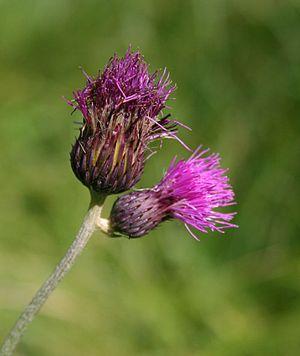
En raison de sa grande superficie, de sa position de carrefour entre différentes zones climatiques, et de sa variété géologique, le Massif central abrite une flore diversifiée. Les plantes que l'on peut croiser dans la partie occidentale, très humide, ne sont pas les mêmes que celles que l'on trouve dans la partie orientale, plus sèche, et la différence est encore plus grande avec les espèces que l'on peut trouver dans la partie sud, soumises à des influences méditerranéennes marquées. Cette composante spatiale n'est pas la seule à intervenir car l'exposition, l'altitude ou la nature du substrat sont aussi des facteurs déterminants. En effet, on peut souligner à ce propos l'opposition classique entre les versants exposés au sud et ceux exposés au nord ou encore les différences qui existent dans la végétation entre, d'une part, les sols acides et d'autre part, les sols basiques. Bien que l'altitude du Massif central soit faible par rapport à d'autres massifs montagneux comme les Alpes ou les Pyrénées, on observe un étagement de la végétation très net qui peut aller de la végétation méditerranéenne à la pelouse subalpine.
Le Cirse des ruisseaux est une plante bisannuelle ou vivace appartenant au genre Cirsium et à la famille des Astéracées.